Society of the Song dynasty

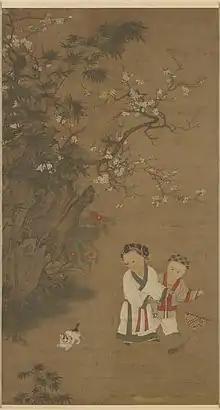
In this painting by Su Hanchen (fl. 1130–1160), a child waves a peacock-feather flag that was commonly used by actors playing generals in Song theater performances

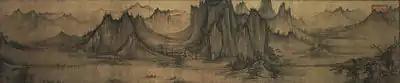
"Fishermen's Evening Song", by Xu Daoning, c. 1049.

A wide variety of social clubs for affluent Chinese became popular during the Song period. A text dated 1235 mentions that in Hangzhou City alone there was the West Lake Poetry Club, the Buddhist Tea Society, the Physical Fitness Club, the Anglers' Club, the Occult Club, the Young Girls' Chorus, the Exotic Foods Club, the Plants and Fruits Club, the Antique Collectors' Club, the Horse-Lovers' Club, and the Refined Music Society. No formal event or festival was complete without banquets, which necessitated catering companies.